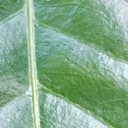
Label: Phoma